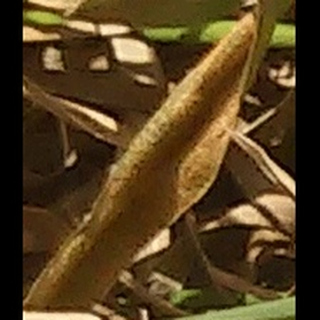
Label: wheat_brown_rust